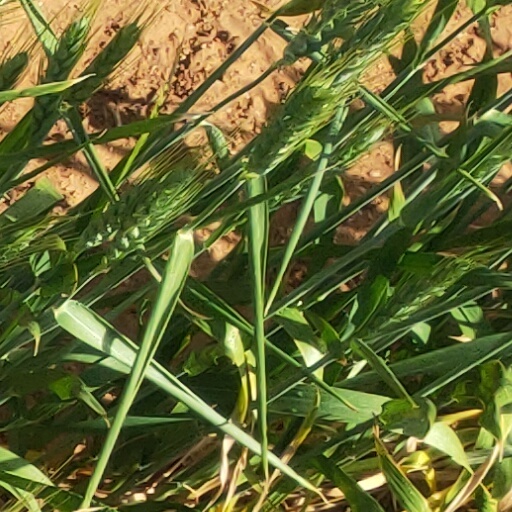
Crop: wheat